Panzerkeil

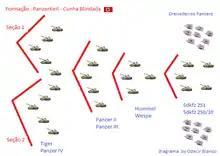
The Panzerkeil - Offensive Tactics Diagram

The "Panzerkeil" was an offensive formation used by armoured vehicles, most commonly tanks, supported by "Panzergrenadier" mechanised infantry and aircraft. The tanks would form into a wedge-shaped formation, with the most heavily armed and armoured vehicles forming the tip. At the Battle of Kursk, Tiger I heavy tanks would form the tip, Panther medium tanks (where available) the base, with Panzer IV and Panzer III medium tanks forming the wings.